Lizzy Igasan

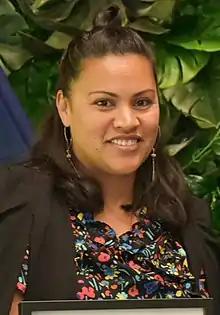
Igasan (now Horlock) in 2020

Elizabeth Jane Igasan (now Horlock; born 16 September 1982) is a New Zealand field hockey player who was captain of the national team and a participant in the 2004 Summer Olympics and 2008 Summer Olympics.